Al-Khiday

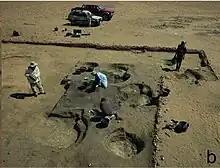
Image of the excavation process in uncovering the various burials

Within the excavations 43 Meroitic graves were identified, these were deep graves which interrupted other burial phases and features. Among these 43 graves 3 distinct types were determined; the most common being a rectangular shaft that was dug east–west. The second most common was very similar to the prior, however it also contained a circular chamber on the west side. The final was one additional irregular/circular shaft burial on the southern side, it was the only one found but the fireplace C-14 dates attributes it to the same time period. The bodies found were oriented west with their faces turned north, traces of botanical remains were found above and below indicating mats surrounding them. There was no true pattern in spatial distribution of age, sex or gender except for a concentration of infant and children burials in the northeastern sector and an increase in burial goods within rounded graves. The grave goods found included 12 ceramic pots which were handmade and sand and straw tempered, these were buried with anklets, necklaces and other ornaments along with one iron arrowhead under the skull of a 10-year-old child. The adults were found with the larger vessels, however, two small feeding cups were found with infant burials. The investigations into the bodies found indicated that there was low dental caries, showing a low carbohydrate diet or plants which inhibit dental caries, there was also a high calculus rate which points to a protein diet. The studies also found indication of stress during childhood and evidence of healed injuries.